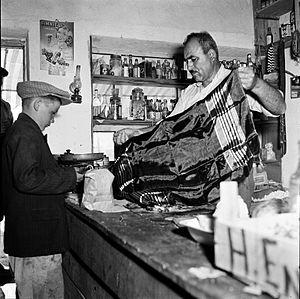
Gölbaşı est une ville et un district de la province d'Ankara dans la région de l'Anatolie centrale en Turquie.